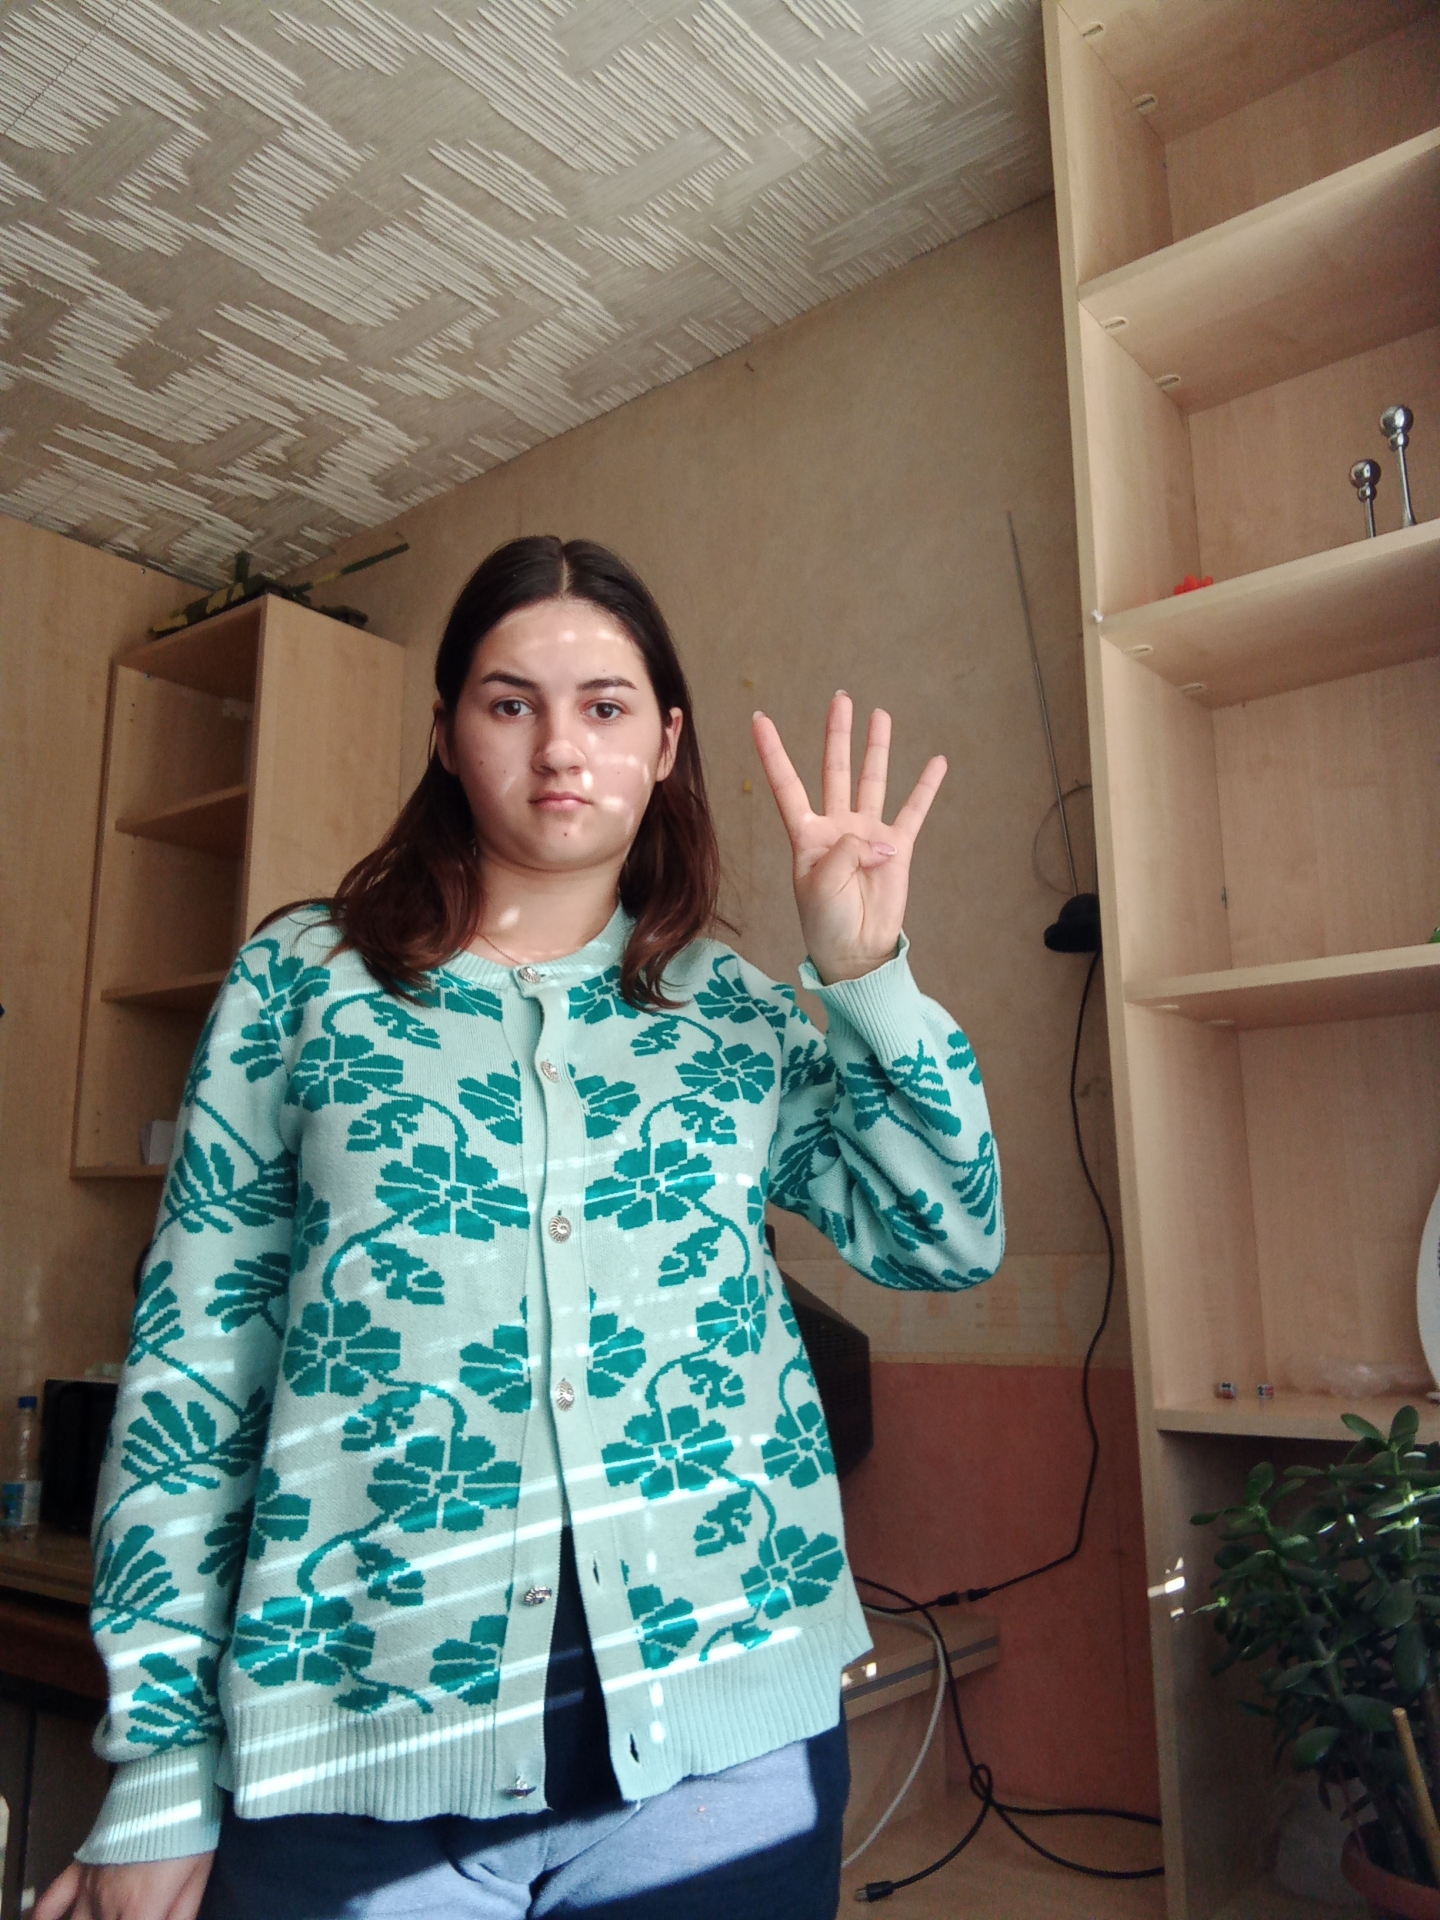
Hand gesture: four